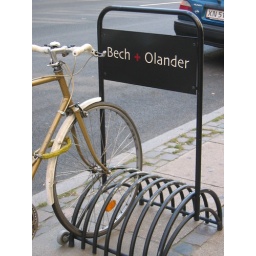
A lovely dress shop in Vesterbro with it's own personalized bike rack out front. How civilized!